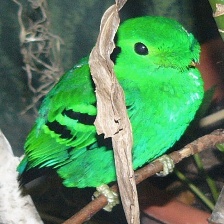
Species: GREEN BROADBILL
Scientific name: CALYPTOMENA VIRIDIS